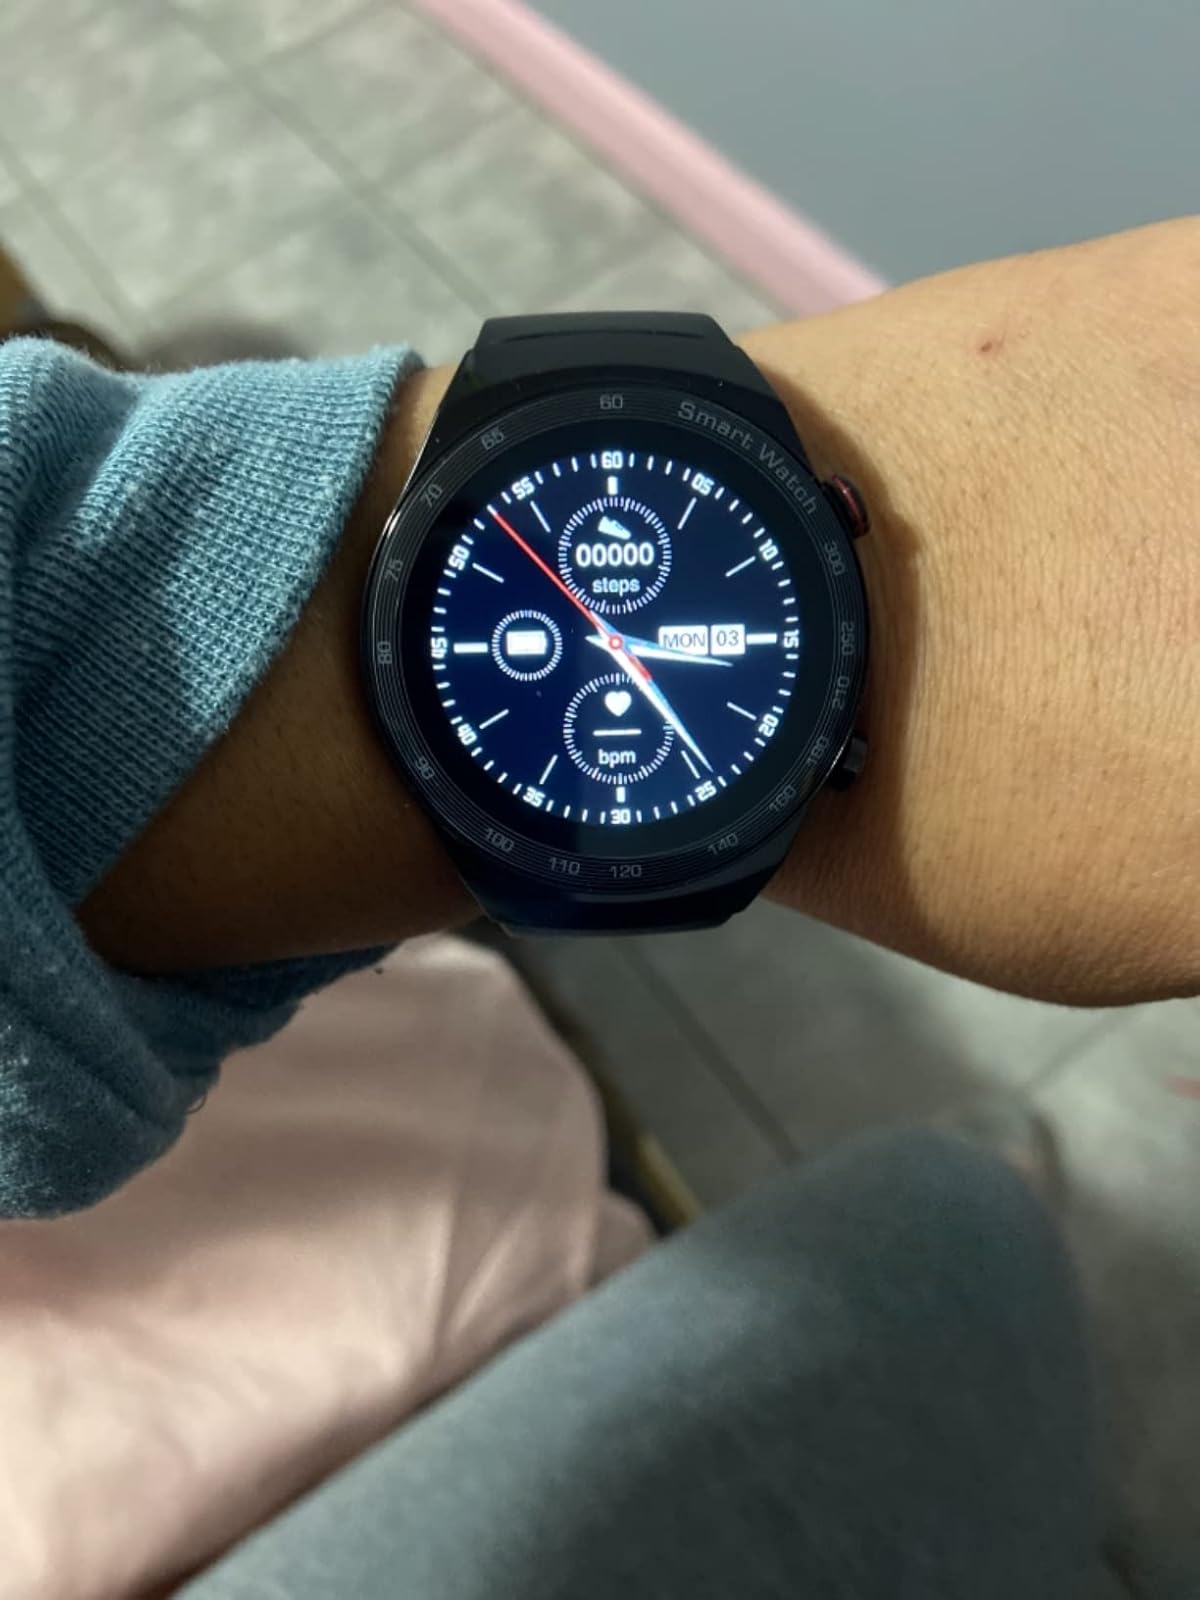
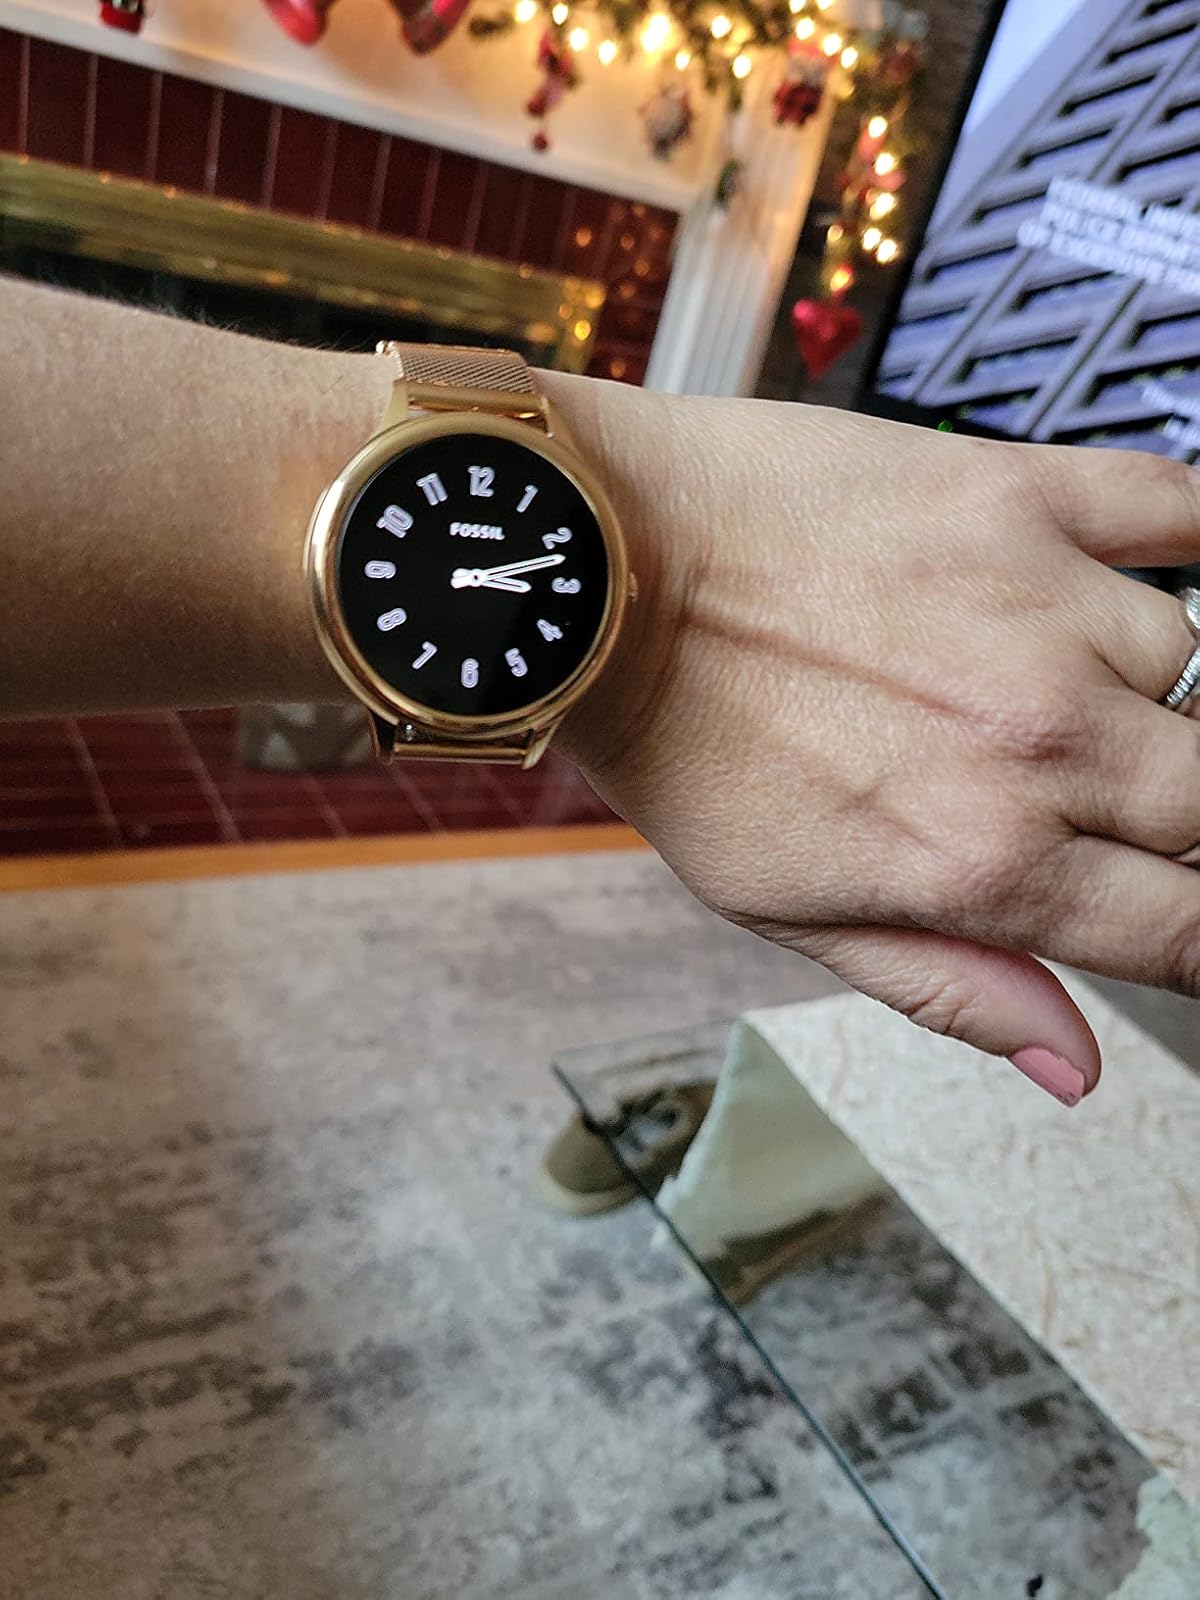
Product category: smartwatch
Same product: no